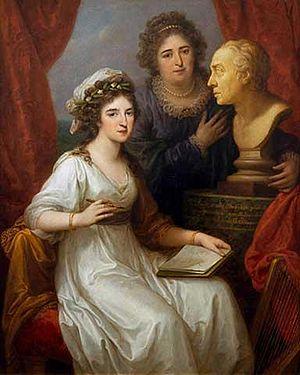
Cette page fournit une liste chronologique de peintures d'Angelica Kauffmann.